Linda Lercari

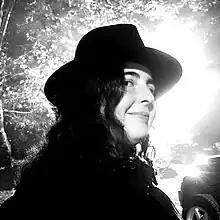
Linda Lercari in Tuscany

Linda Lercari (born 8 October 1972) is an Italian multimedia actress and author who writes short stories, fiction, poetry, political fiction, noir stories, gothic novels, and historical novels. Her most important novel is actually "Kaijin. L'ombra di cenere", able to give her many literary awards, the last one in order of time is the third prize for edited novel at the San Domenichino di Massa.